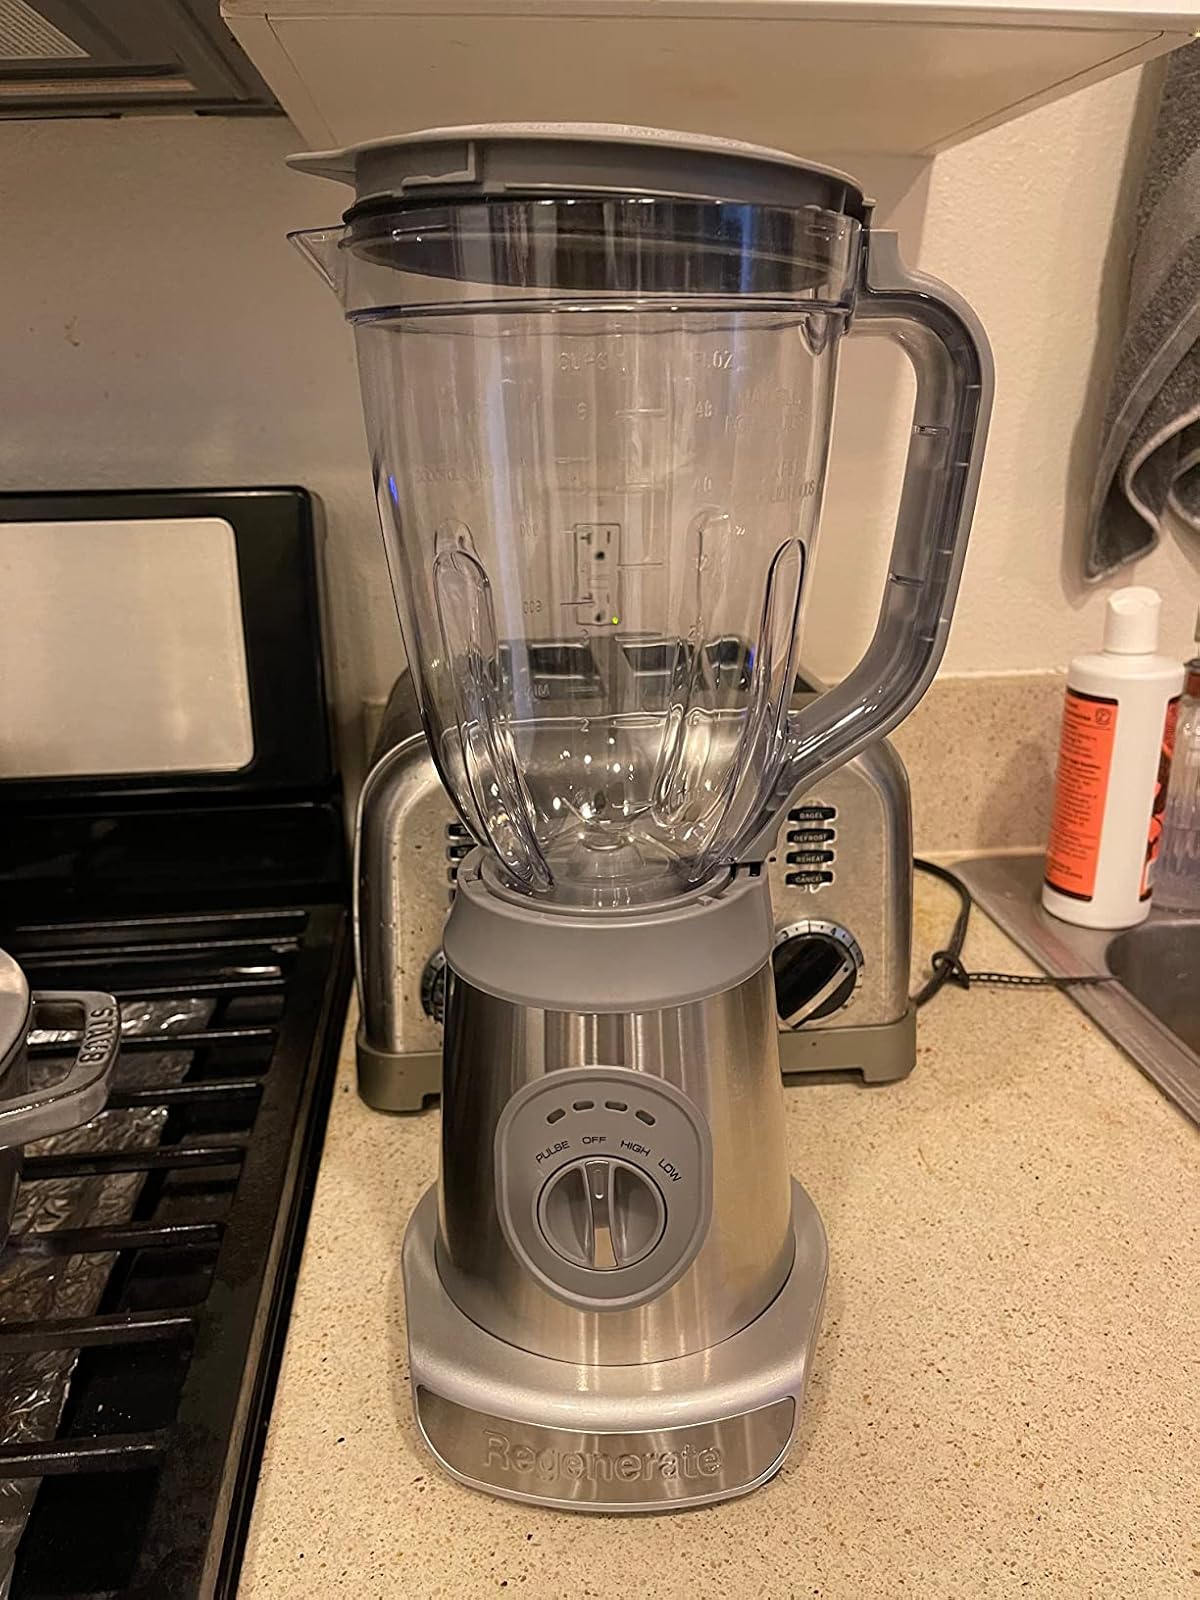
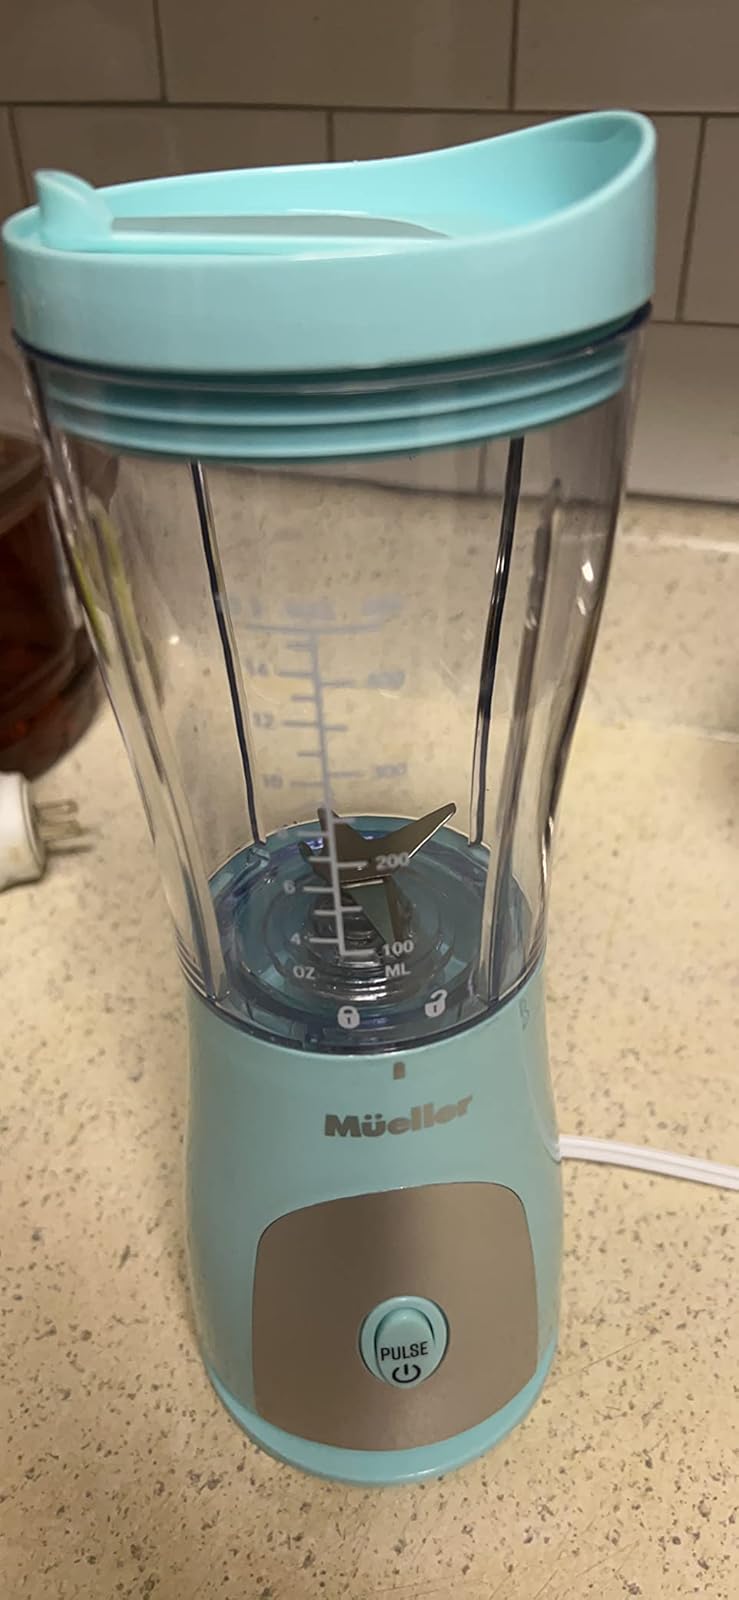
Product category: items_blender
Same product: no